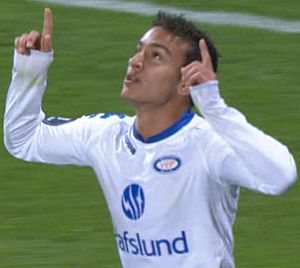
Mohammed Fellah
Fellah for Vålerenga i 2010
Mohammed Fellah er en norsk-marokkansk fodboldspiller som har spillet for FC Nordsjælland, men fra 2018 er udlejet til OB. Han spillede tidligere i Vålerenga IF, hvor han var i 7 år, og scorede 24 mål, og kom efterfølgende i Esbjerg fB i august 2013.